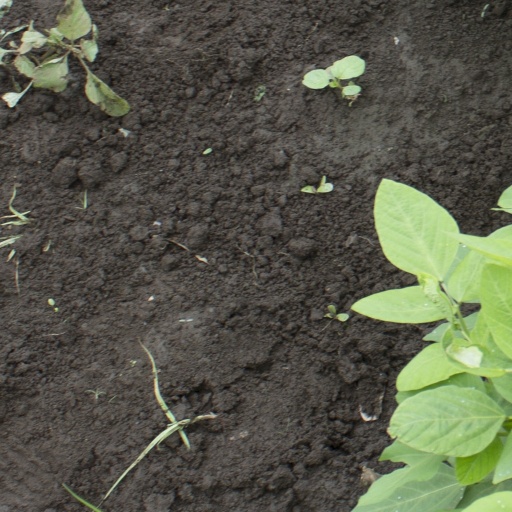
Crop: soybean